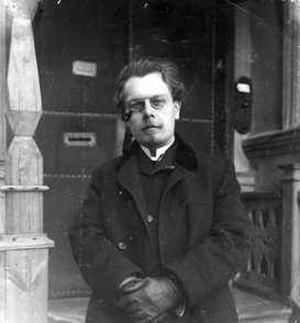
Ivan Ermakov est un psychiatre, psychologue, peintre, critique littéraire, un des pionniers de la psychanalyse russe, puis soviétique.